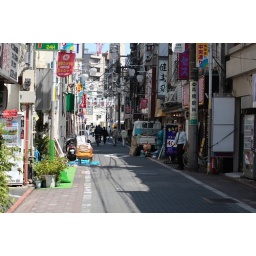
Side street in Kamata. On the &amp;quot;dirty&amp;quot; side. There are hostess bar next to hostess bar here.